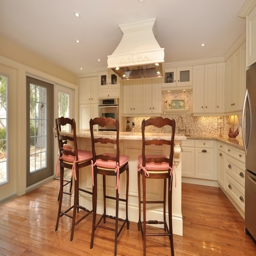
kitchen - country homes for sale and luxury real estate including horse farms and property in the areas